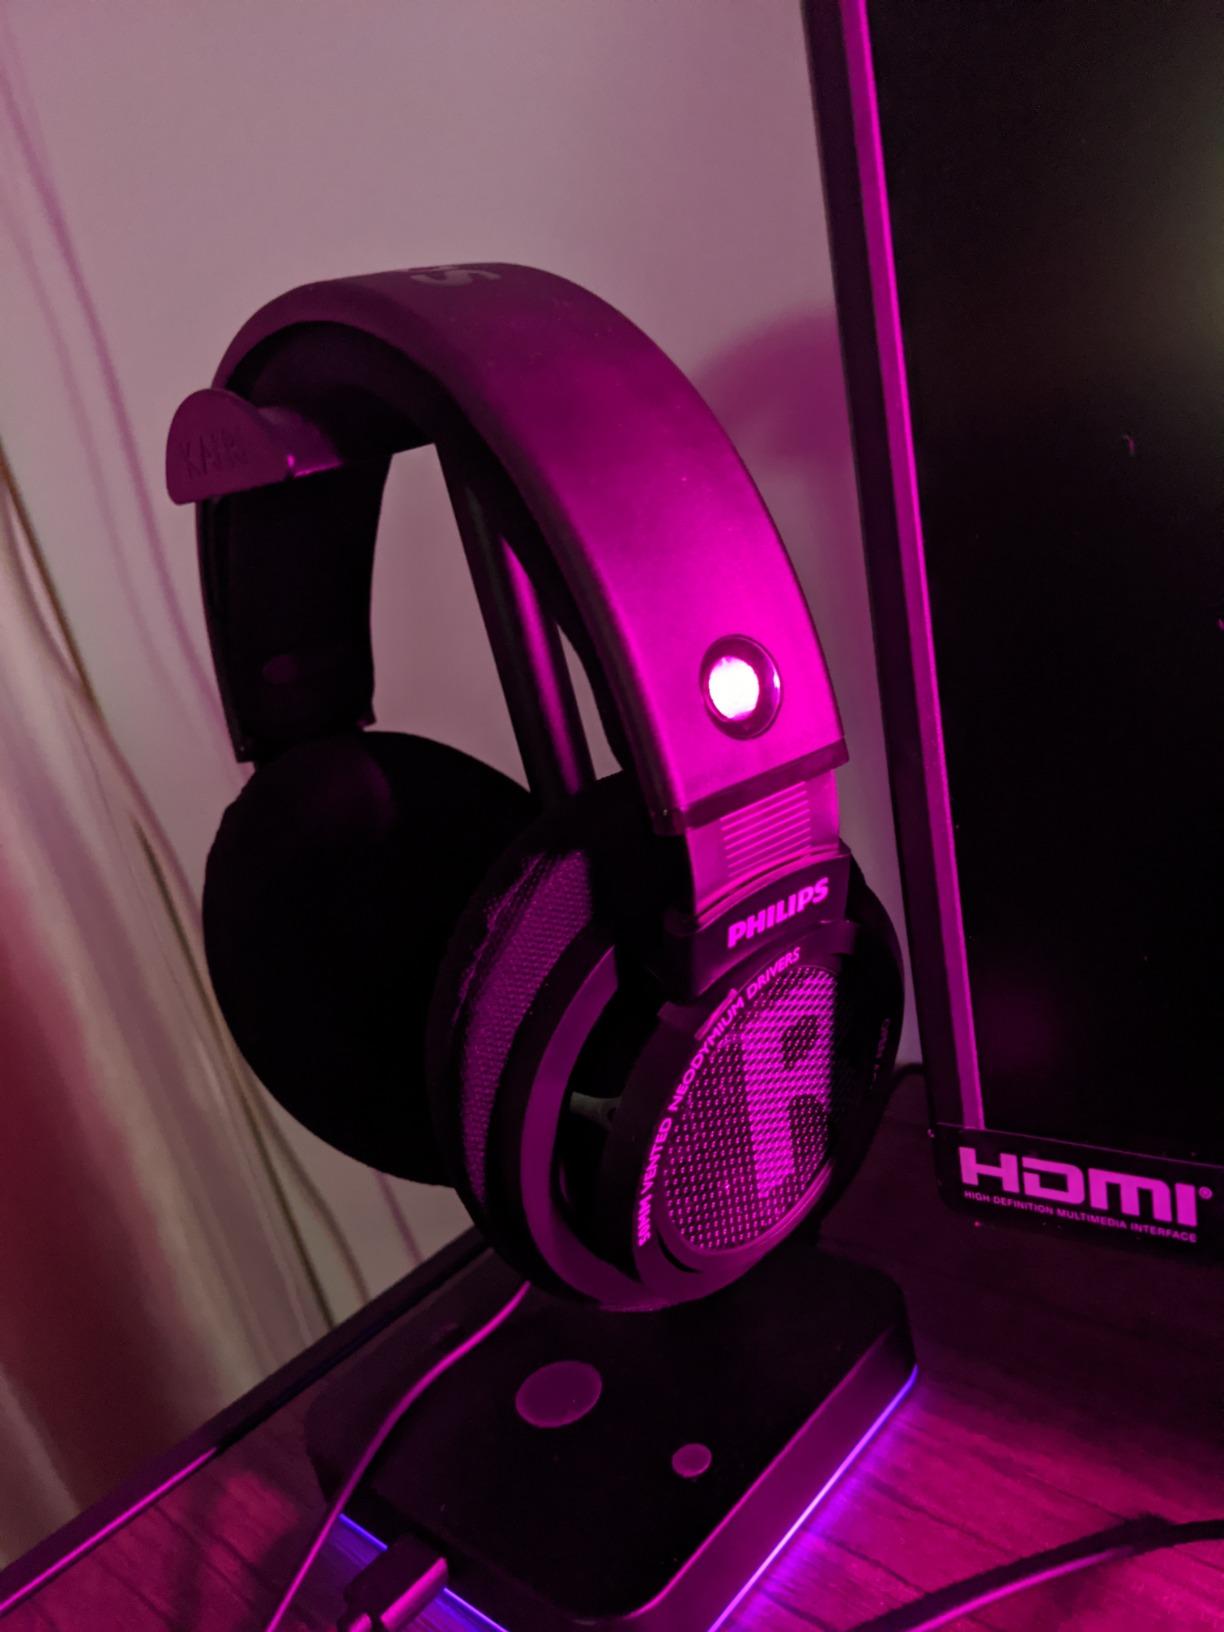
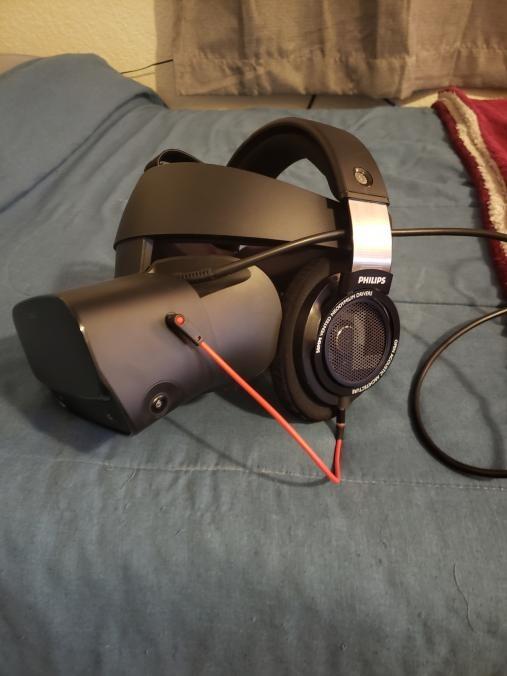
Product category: headphones
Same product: yes